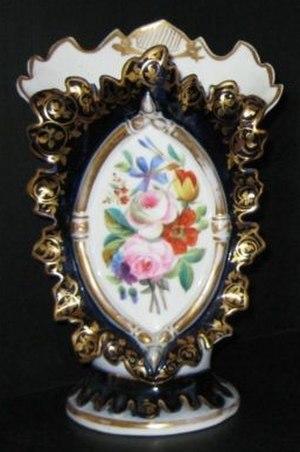
Vase en porcelaine de Valentine, France, XXe siècle
La manufacture de Valentine est une manufacture de porcelaine située à Valentine.